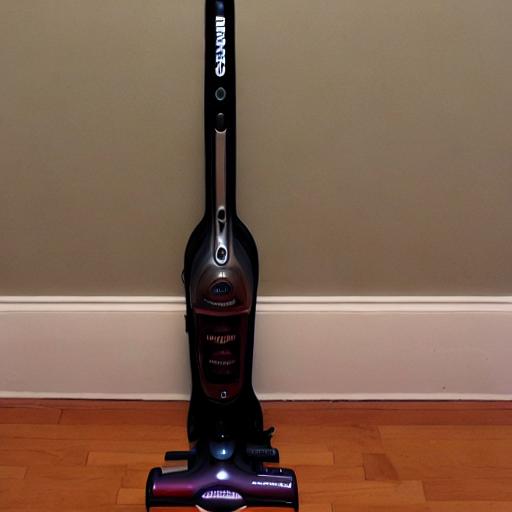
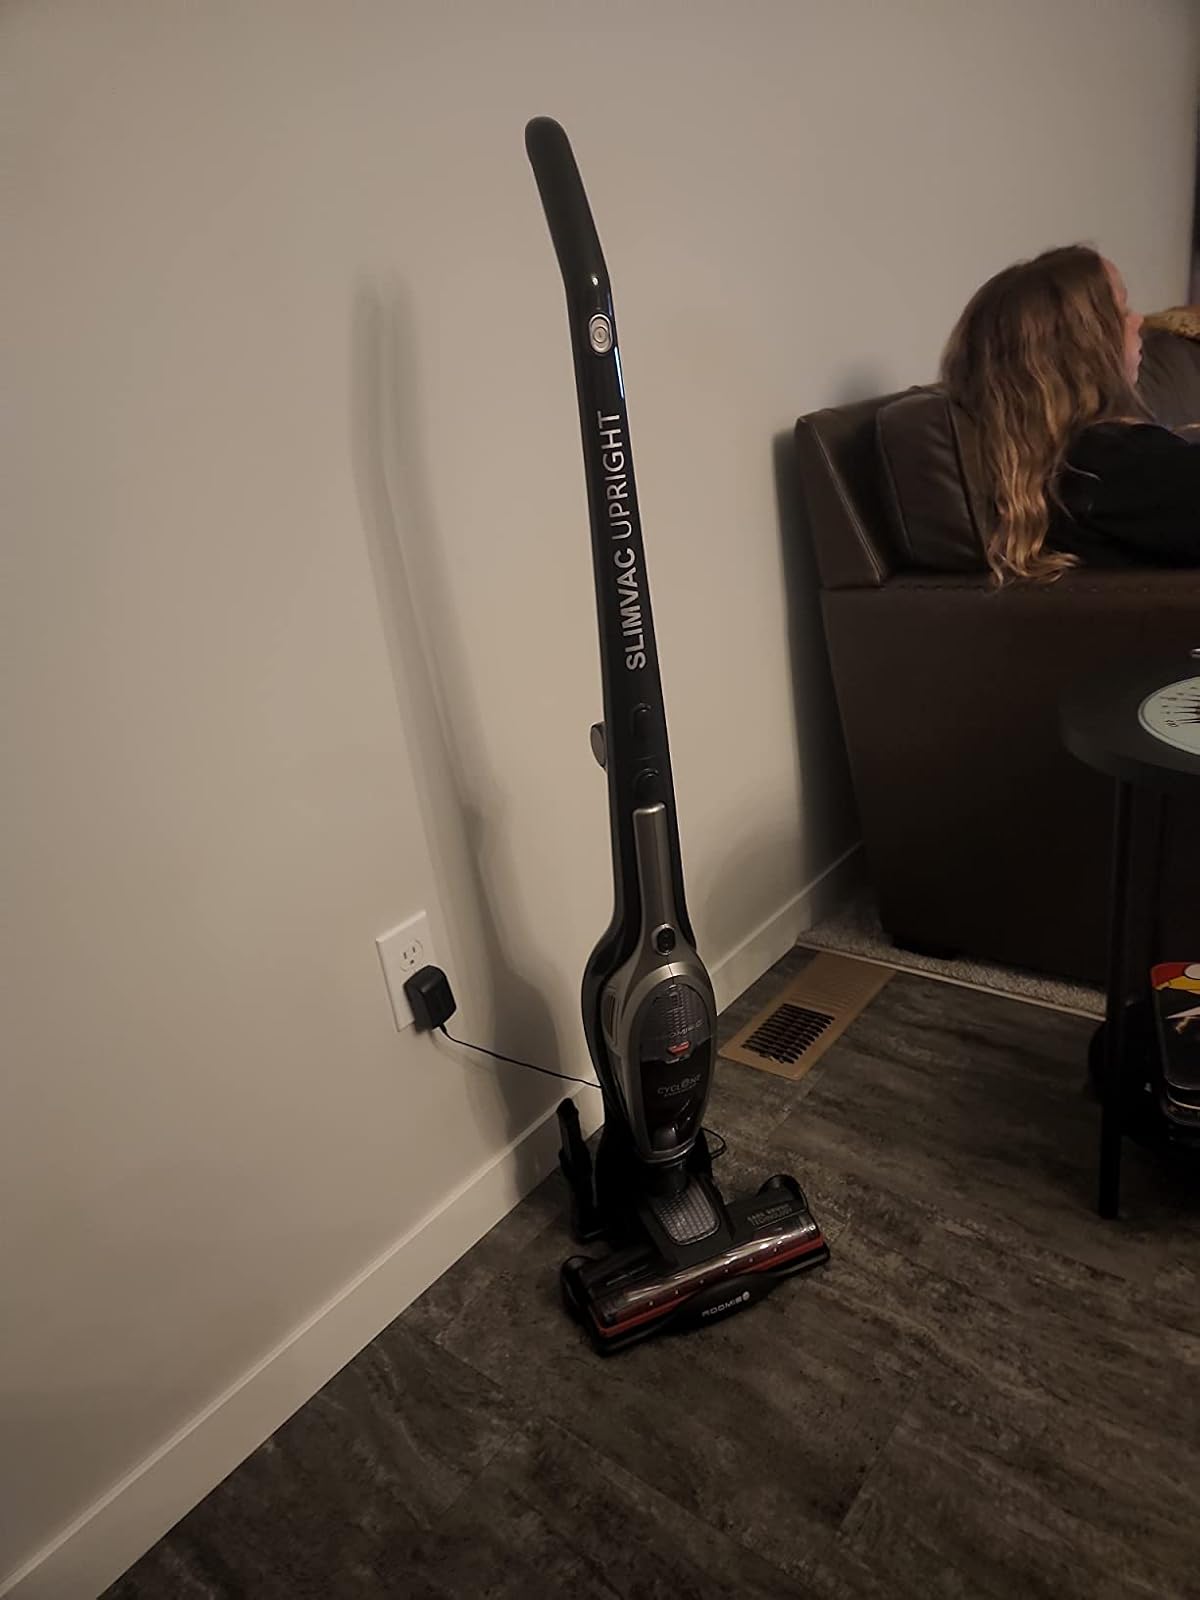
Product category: items_vacuum
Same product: no